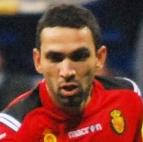
Age: 22